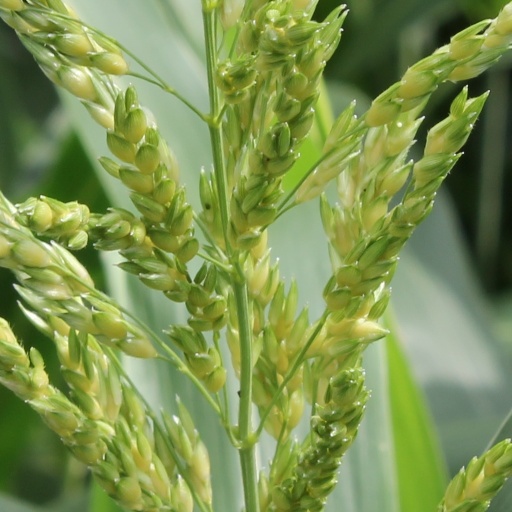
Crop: sorghum